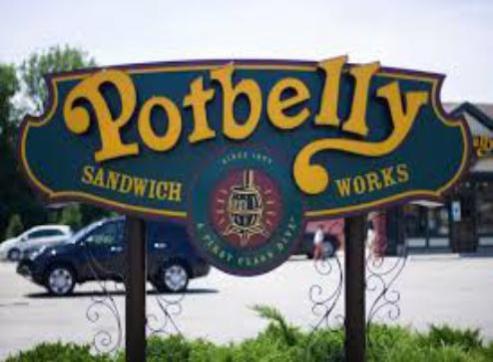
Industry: Food